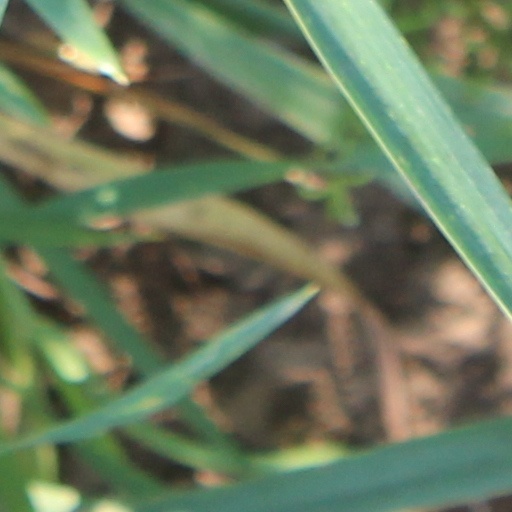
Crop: wheat